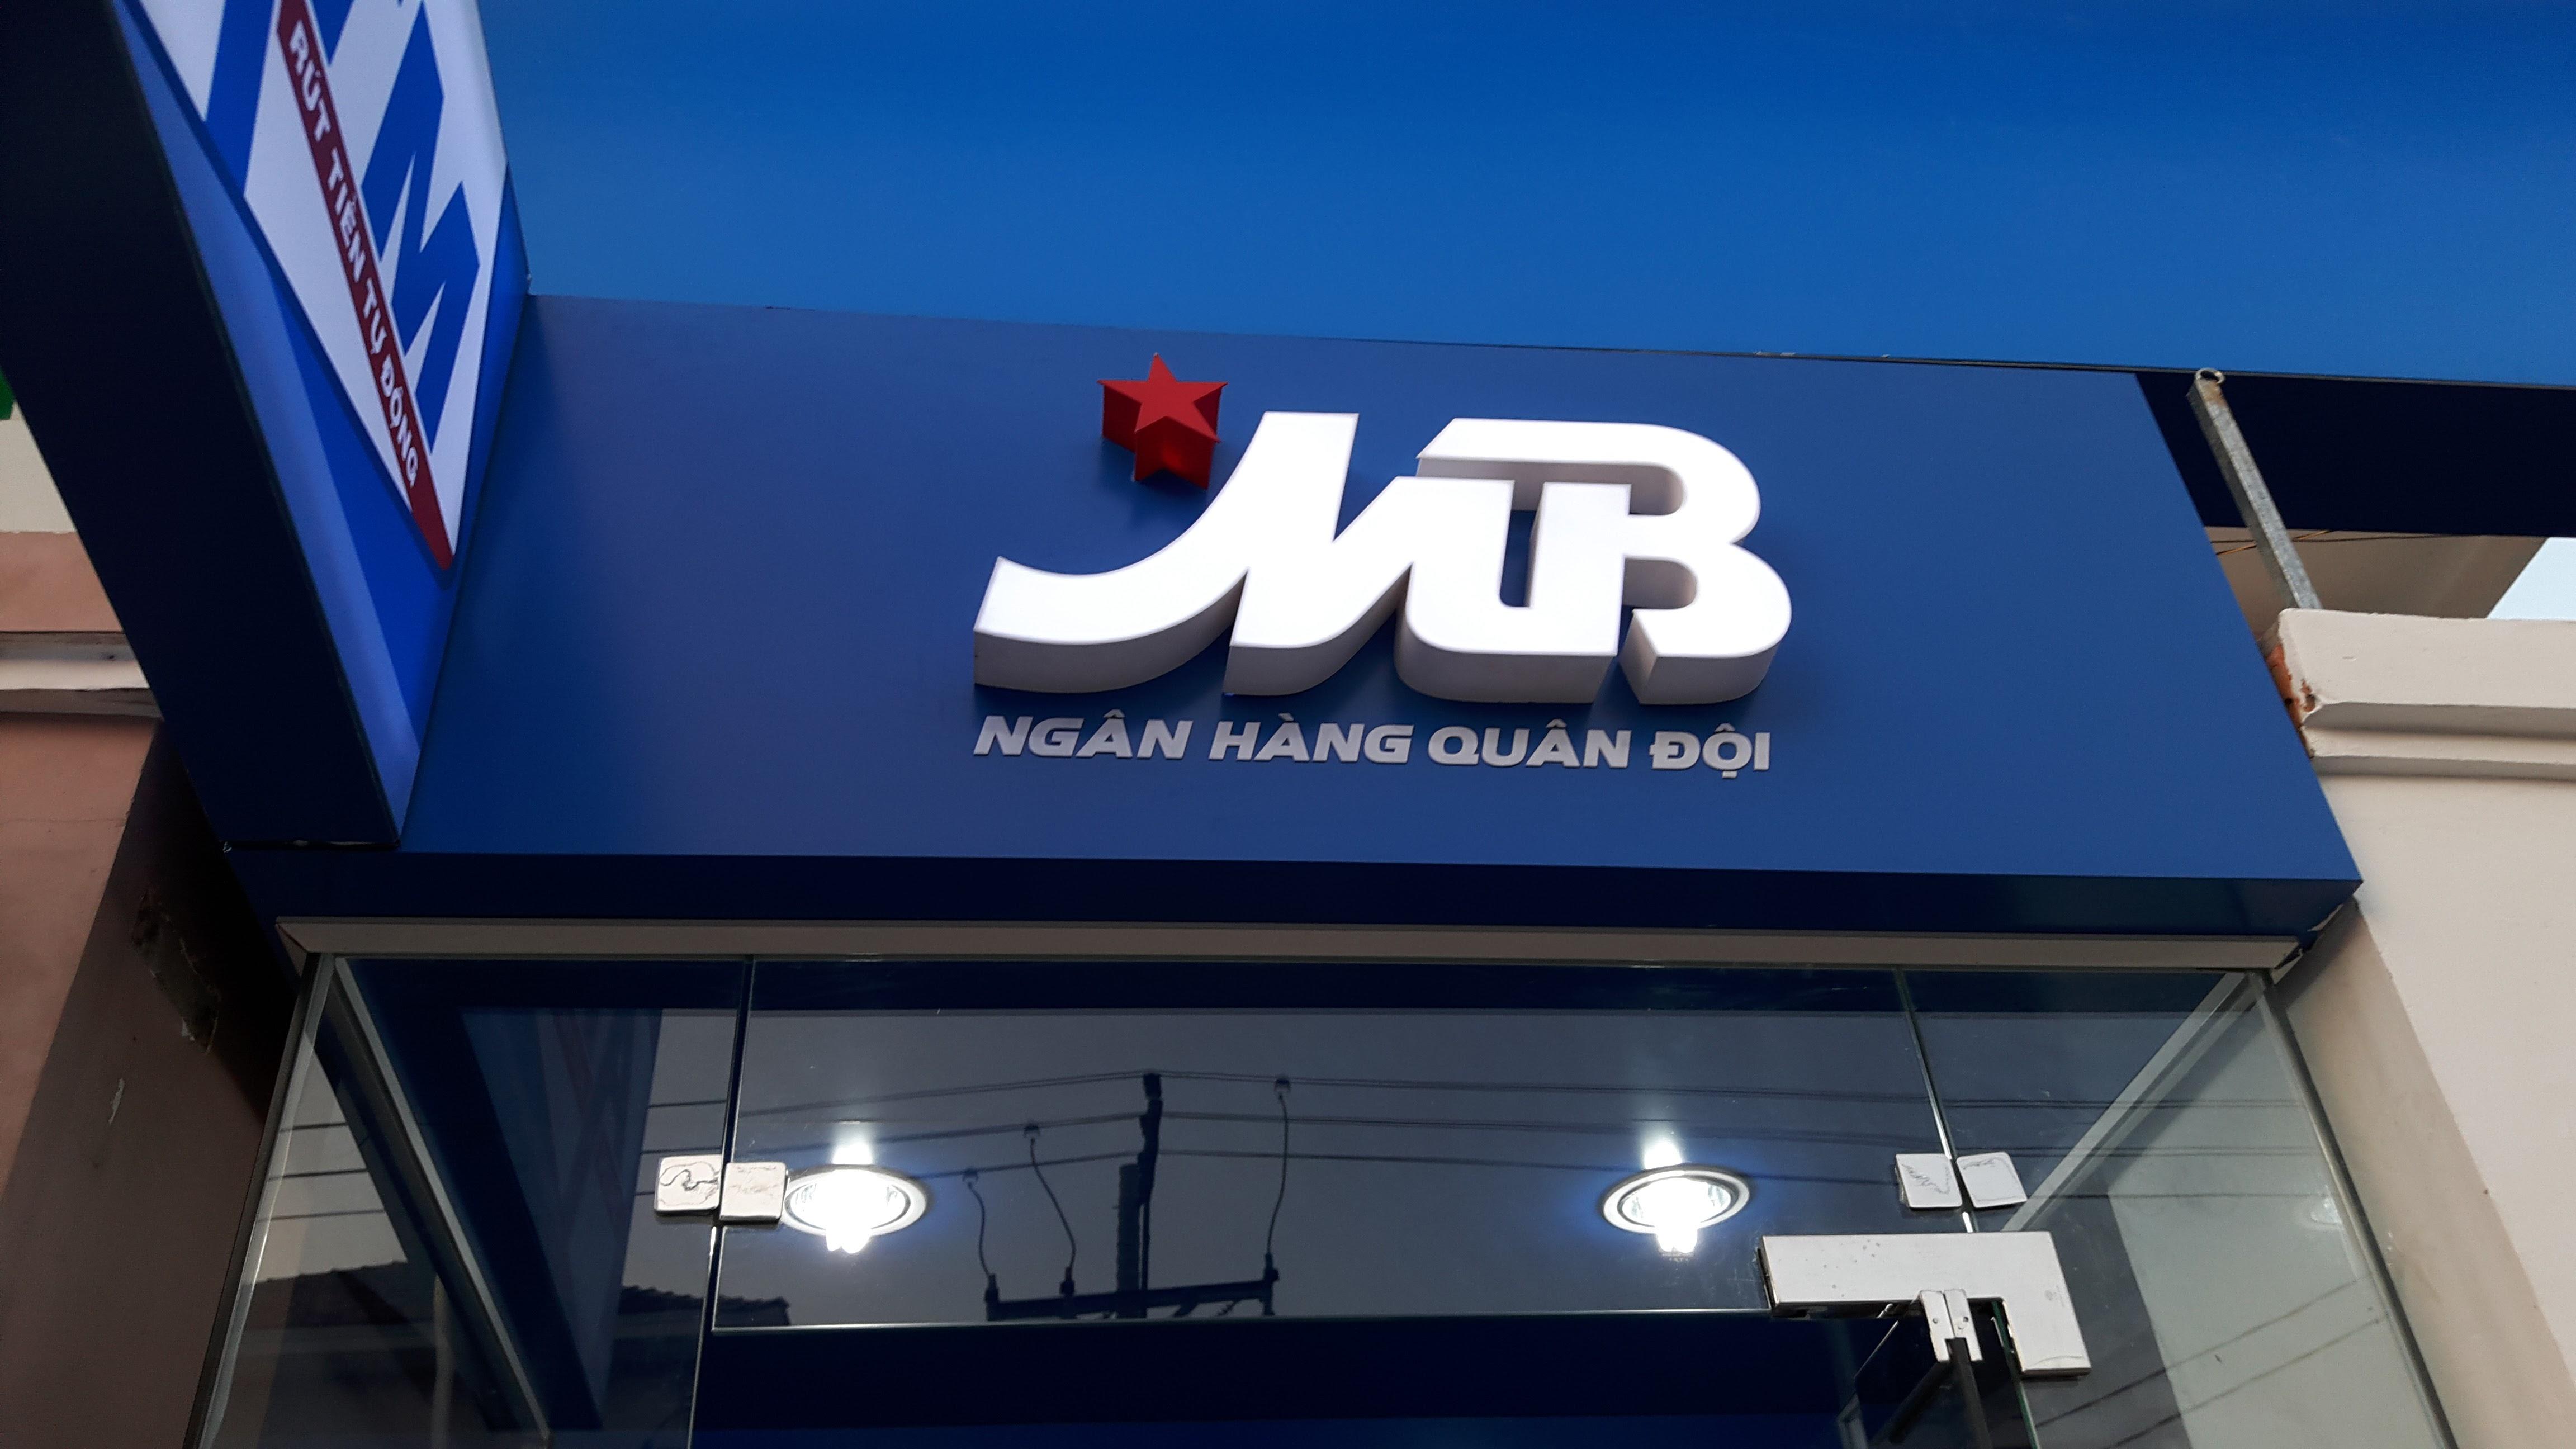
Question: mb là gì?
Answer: là ngân hàng quân đội